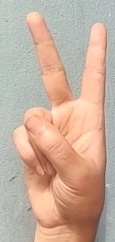
ASL sign: 2